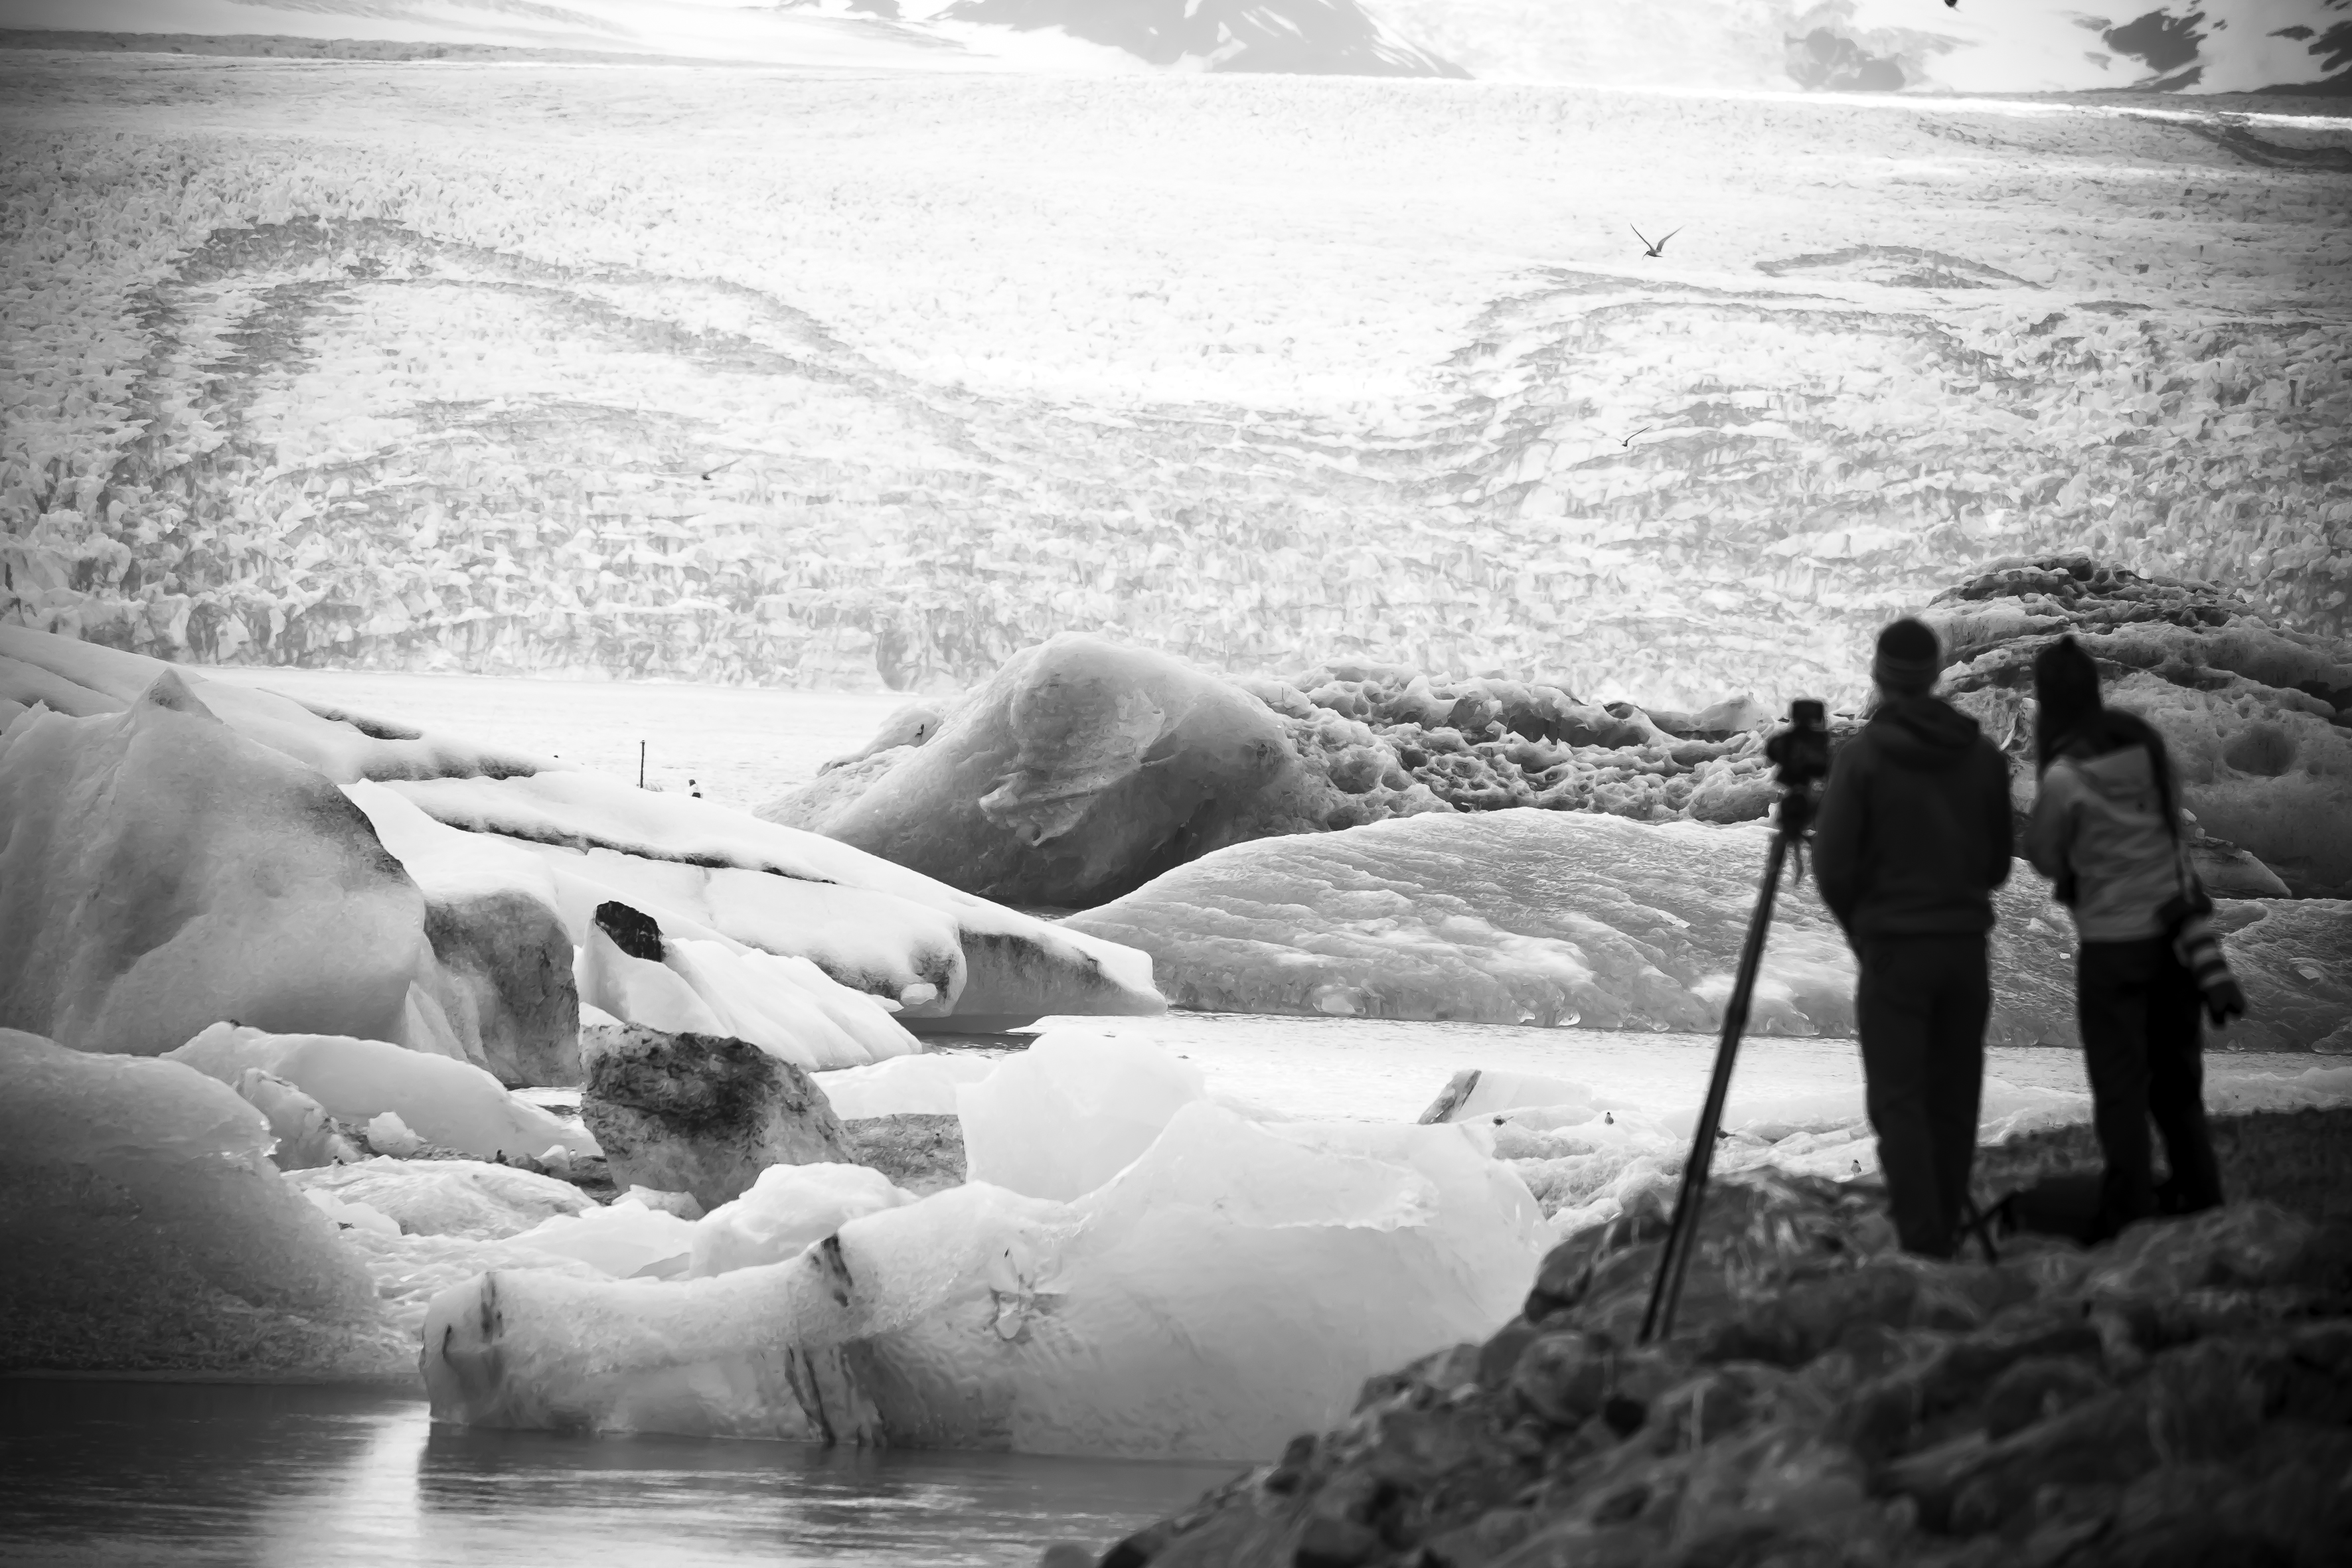
sea, coast, sand, rock, snow, winter, black and white, white, street, photography, urban, travel, fujifilm, ice, iceland, monochrome, bw, blackandwhite, blackwhite, is, ngc, photograph, image, fuji, fujixt1, fujix, noireblanc, east, monochrome photography